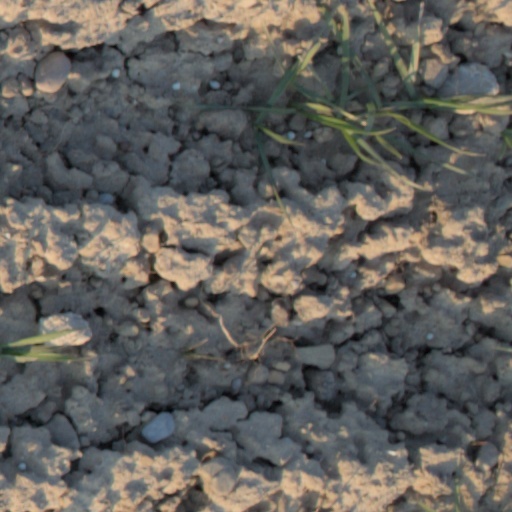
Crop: wheat